Hewlett-Packard

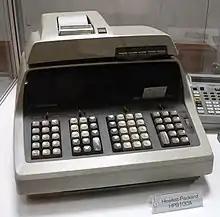
Introduced in 1968, "The new Hewlett-Packard 9100A personal computer is ready, willing, and able ... to relieve you of waiting to get on the big computer."

The HP 3000 was an advanced stack-based design for a business computing server, later redesigned with RISC technology. The HP 2640 series of smart and intelligent terminals introduced forms-based interfaces to ASCII terminals, and also introduced screen labeled function keys. The HP 2640 series included one of the first bit mapped graphics displays that, when combined with the HP 2100 21MX F-Series microcoded Scientific Instruction Set, enabled the first commercial WYSIWYG presentation program, BRUNO, that later became the program HP-Draw on the HP 3000. Although scoffed at in the formative days of computing, HP surpassed IBM as the world's largest technology vendor in terms of sales.